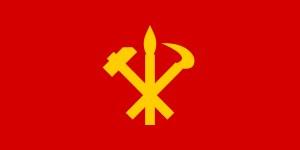
Ce tableau présente la liste des dirigeants de la république populaire démocratique de Corée, depuis la création des différents postes.
Le drapeau de la Corée du Nord est le drapeau national et le pavillon national de la Corée du Nord. Il a été adopté le 8 septembre 1948.
L'histoire du communisme recouvre l'ensemble des évolutions de ce courant d'idées et, par extension, celle des mouvances et des régimes politiques qui s'en sont réclamés. Le communisme se développe principalement au XXᵉ siècle, dont il constitue l'une des principales forces politiques : à son apogée, durant la seconde moitié du siècle, un quart de l'humanité vit sous un régime communiste.
Le Parti du travail de Corée, également traduit par Parti des travailleurs de Corée, est le parti politique dirigeant en Corée du Nord. Son idéologie officielle est le juche. Il existe deux autres partis en Corée du Nord : le Parti social-démocrate de Corée et le Parti Chondogyo-Chong-u, mais leur rôle est insignifiant : ils constituent avec le Parti du travail de Corée le Front démocratique pour la réunification de la patrie, sous l'autorité du Parti du travail. Le symbole du Parti du travail de Corée unit le marteau, la faucille et le pinceau, attributs respectifs de l'ouvrier, du paysan et du travailleur intellectuel.